Einar Modig

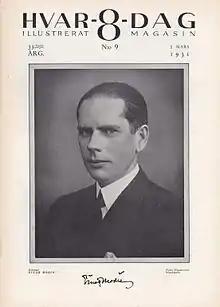
Modig on the cover of "Hvar-8-Dag" no. 9, 1931.

Einar Modig (28 November 1883 – 10 March 1960) was a Swedish diplomat. After graduating from Uppsala University in 1907, Moding joined the Swedish Ministry for Foreign Affairs. He served eight years in South America as envoy in various country and during World War II, Moding served as Swedish envoy in Ankara and Athens. After the war, he served as envoy in Brussels and Luxembourg City.